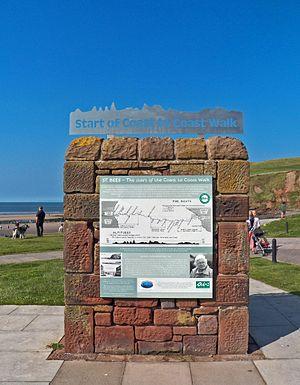
La promenade côte à côte est un sentier de randonnée pédestre non officiel de 192 milles au Royaume-Uni. Il n'est généralement pas balisé et traverse le Nord de l’Angleterre.Imaginé par Alfred Wainwright, il traverse trois parcs nationaux différents : le parc national de Lake District, le parc national de Yorkshire Dales et le parc national de North York Moors.